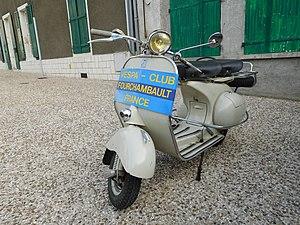
Vespa ACMA 125, autrefois fabriquée aux Ateliers de construction de motocycles et d&#39